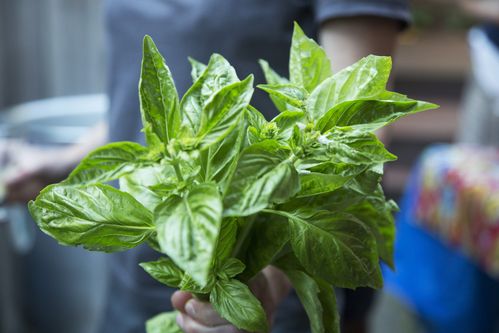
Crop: unknown
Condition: basil